Maryland State Police

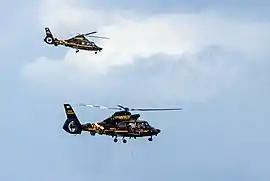
Trooper 3 (foreground) practicing hoist operations with Trooper 2 in background climbing out on a medical evacuation

The agency operates a large Aviation Command focusing on medevac operations. Aviation also supports ground units of the state and local police. Funding comes from a vehicle registration surcharge ($17.00 per vehicle per year as of 2015) collected by the Maryland Motor Vehicle Administration.